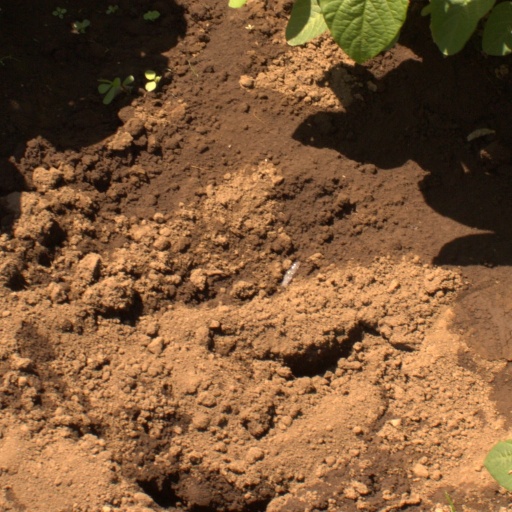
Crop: soybean